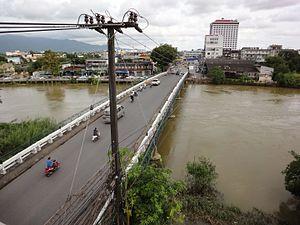
Chanthaburi pont principal en 2010, Teerat Road.